Fender Harvard

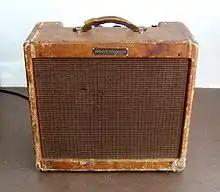
1959 Fender Harvard 5F10

The Fender Harvard is a vacuum tube (valve) guitar amplifier made by Fender from 1955 to 1963. The Harvard appeared only in a tweed covered "narrow-panel" cabinet, but in two very different circuit designs, namely 5F10 (1955–61) and 6G10 (1962–63).